Saint Thomas Becket window in Chartres Cathedral

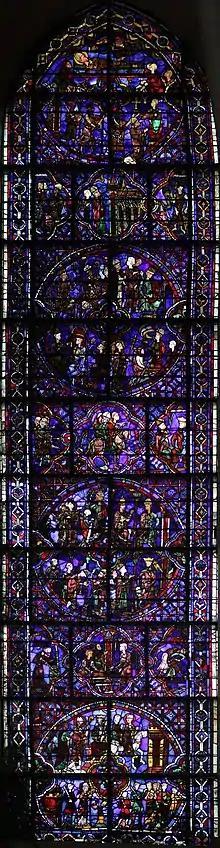
Whole window.

Saint Thomas Becket window in Chartres Cathedral is a 1215–1225 stained-glass window in Chartres Cathedral, located behind a grille in the Confessors' Chapel, second chapel of the south ambulatory. 8.9 m high by 2.18 m wide, it was funded by the tanners' guild. The furthest left of five lancet windows in the chapel, it is difficult to view and is heavily corroded by glass oxidisation, which has made its left side especially hard to read.